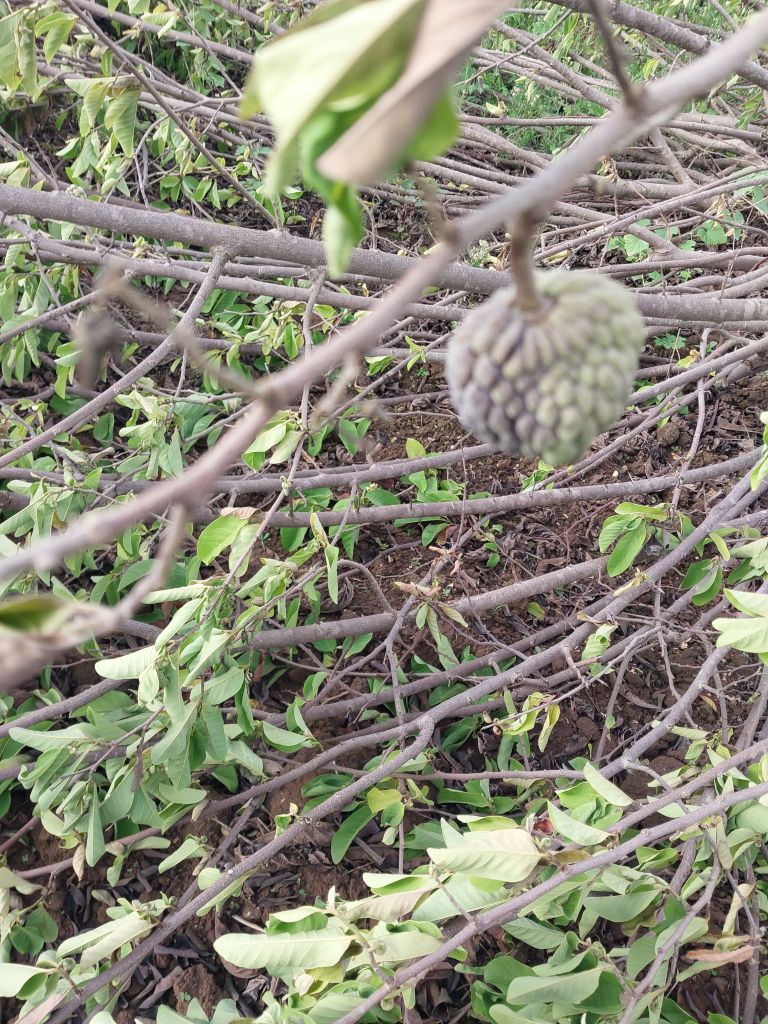
Disease label: Blank Canker